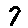
Label: 7